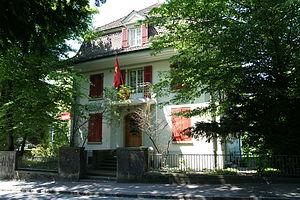
Voici les représentations diplomatiques du Viêt Nam à l'étranger, hormis les consulats honoraires: